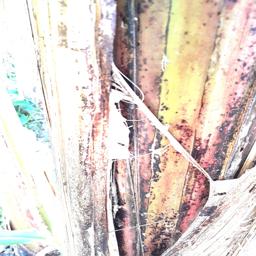
Label: PSEUDOSTEM WEEVIL